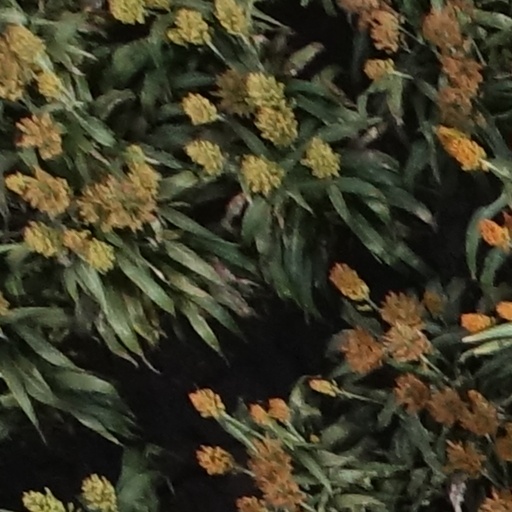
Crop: sorghum